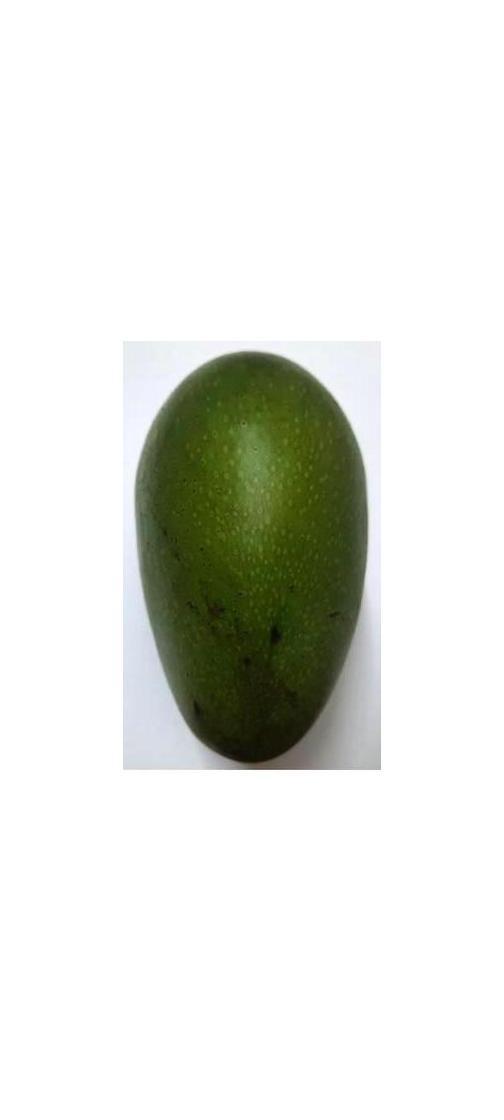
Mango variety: Ashshina Zhinuk